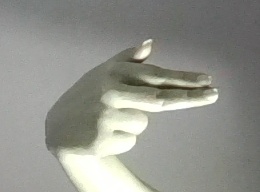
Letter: ghain